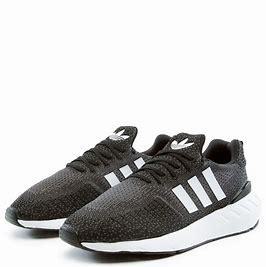
Brand: Adidas
Model: Swift Run 22